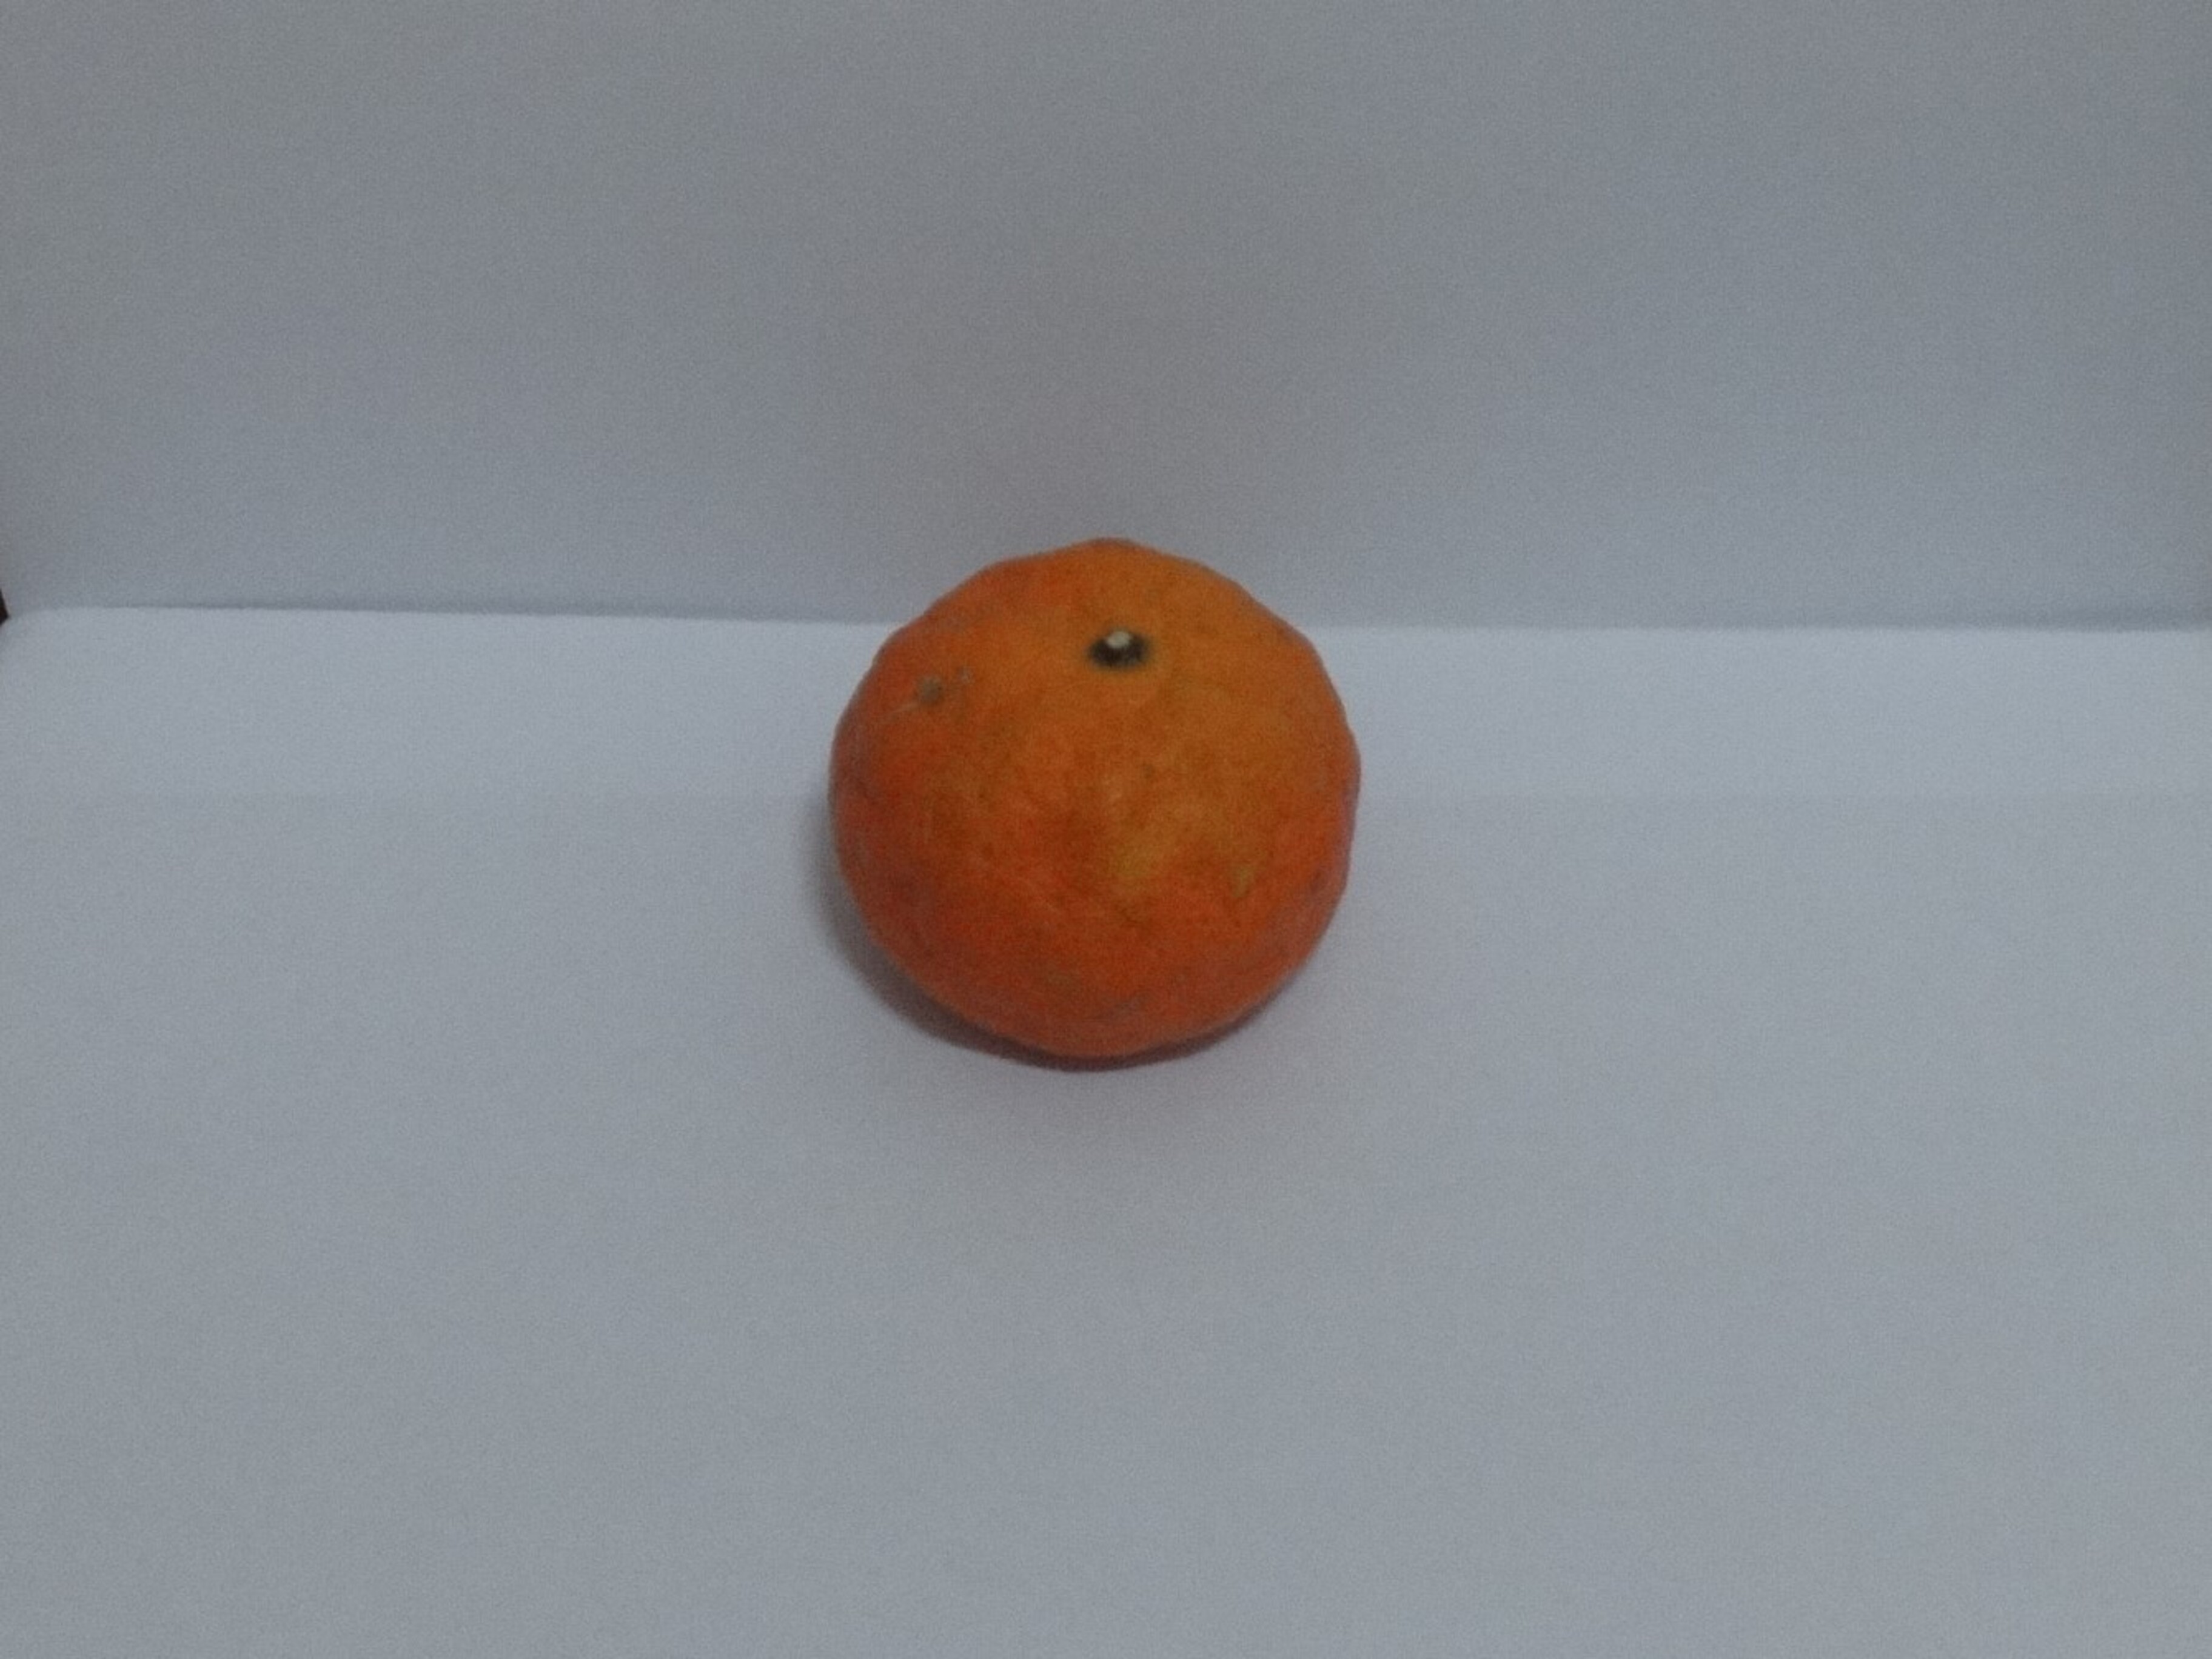
Citrus fruit variety: murcott